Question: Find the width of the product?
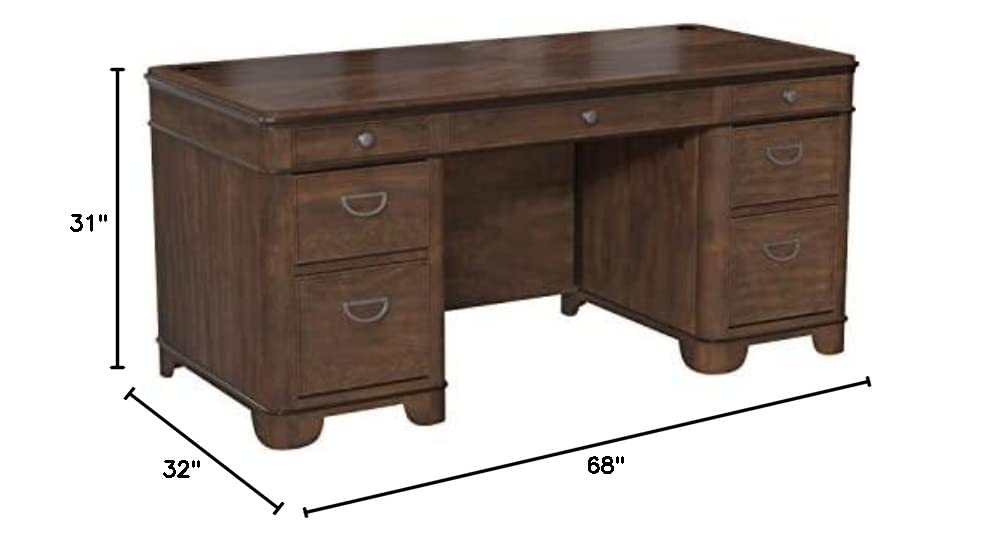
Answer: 68.0 inch